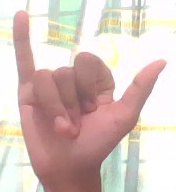
ASL sign: Y